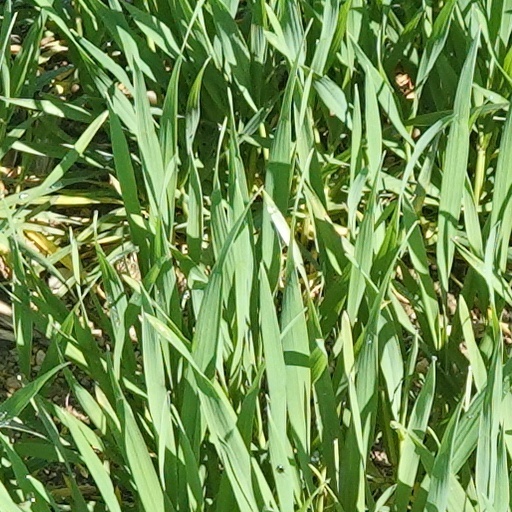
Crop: wheat